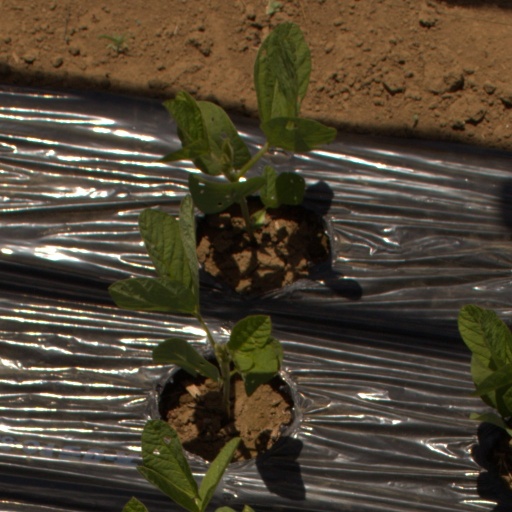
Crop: Jerusalem artichoke